CGR Railmotor

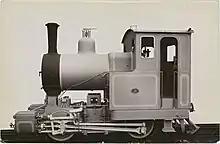
Works photo of the power unit.

The railmotor's advantage of easy reversing without the need to run a locomotive around at terminals, which would require a passing loop, was offset by the major disadvantage that any down-time for locomotive maintenance placed the entire vehicle out of service. This was possibly the reason why the railmotor did not have a long service life and was withdrawn from service in 1918.